Zdeněk Chovanec

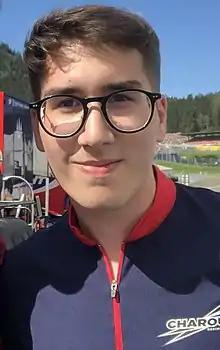
Chovanec in 2022

Zdeněk Chovanec López (born 9 October 2004), otherwise known as Zdeněk Chovanec Jr. or simply Zdeněk Chovanec, is a Czech-Portuguese-Venezuelan racing driver, who most recently competed in the 2022 BOSS GP Series with MM International Motorsport, and the FIA F3 Championship with Charouz Racing System.